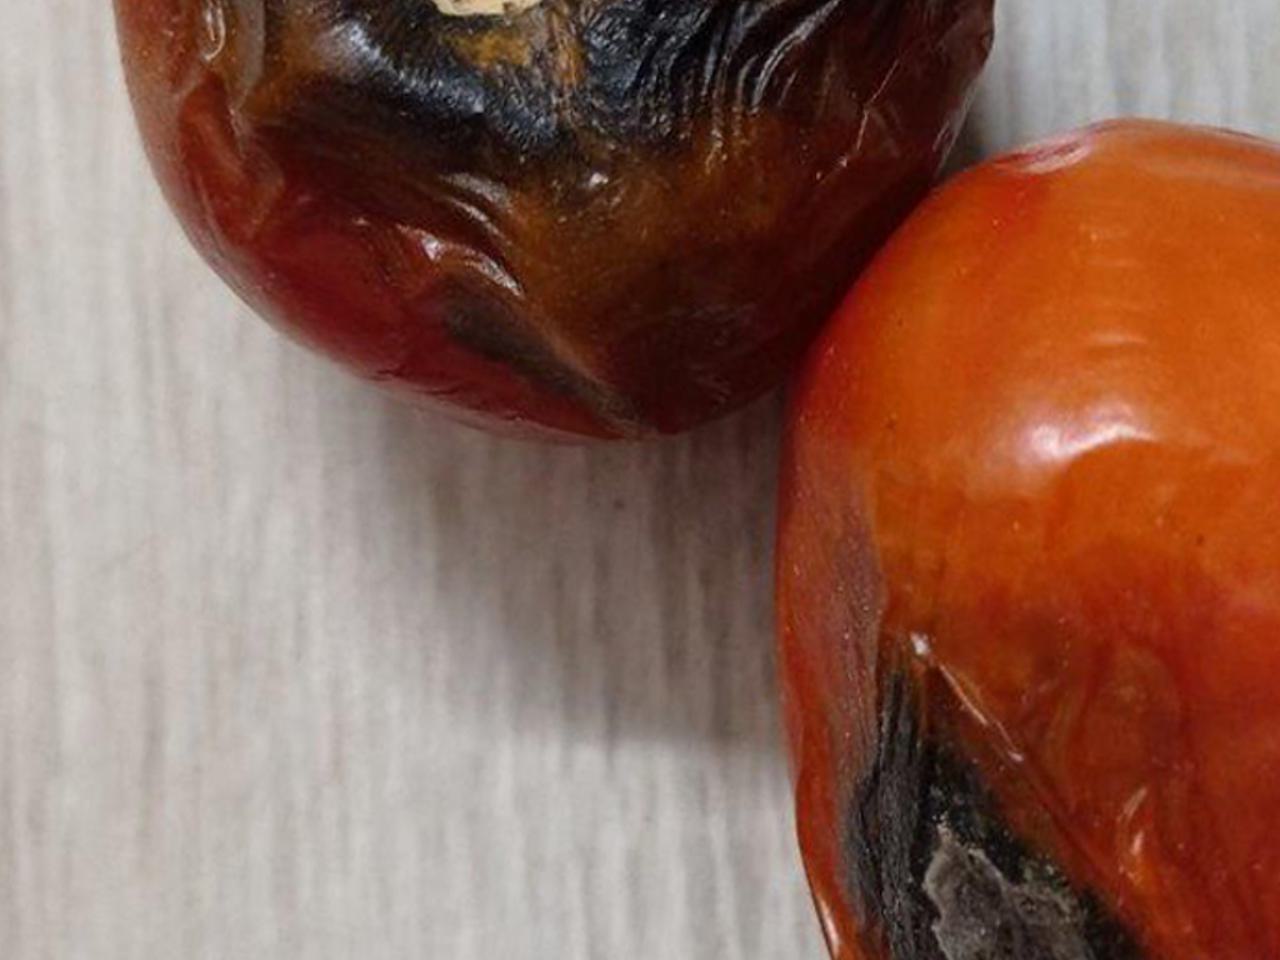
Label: Rotten